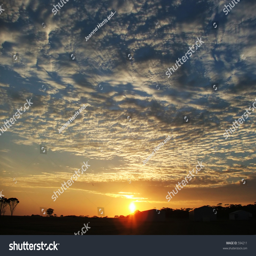
the early morning sun rises in the country - a single bird can be seen flying